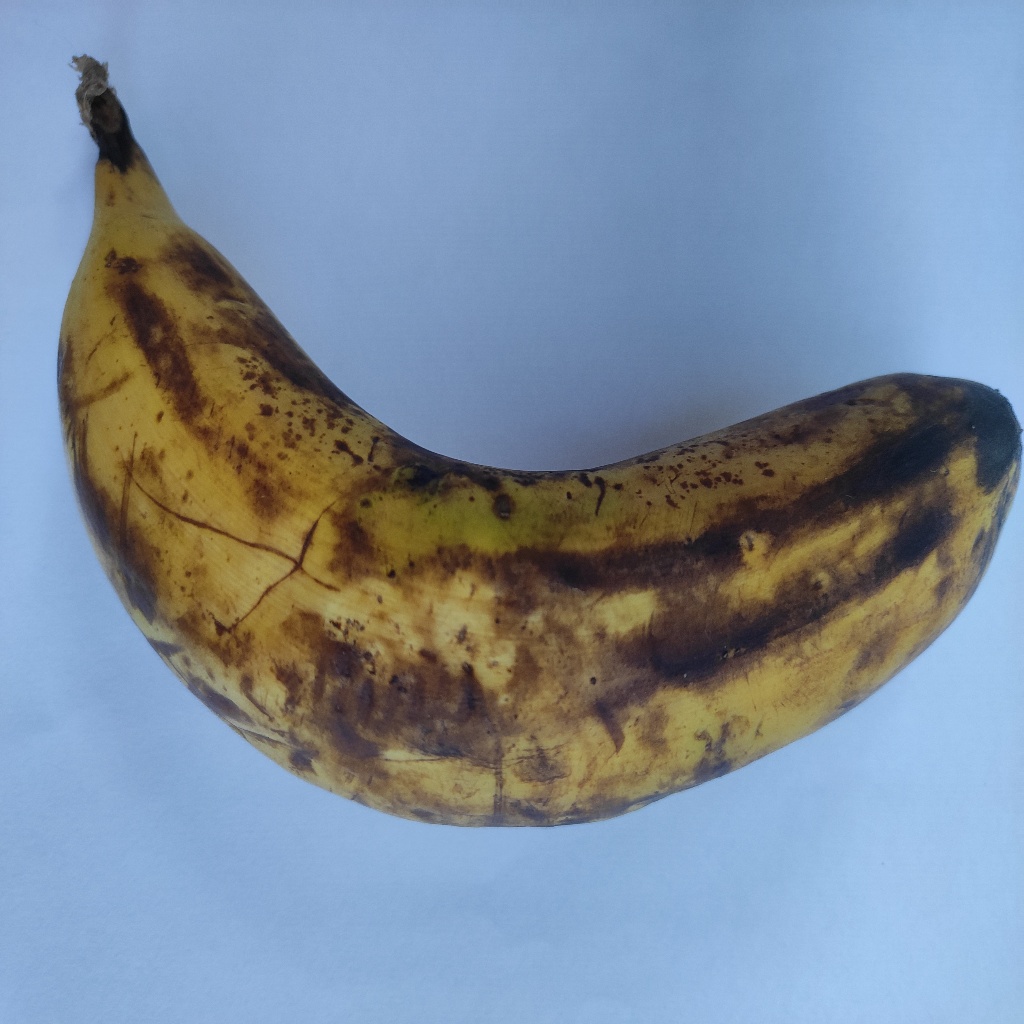
Crop: banana
Quality class: Defect